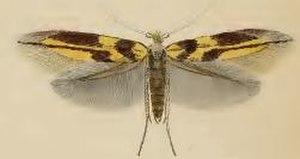
Bucculatrix thoracella est une espèce d'insectes microlépidoptères de la famille des Bucculatricidae. On le trouve un peu partout en Europe et au Japon.